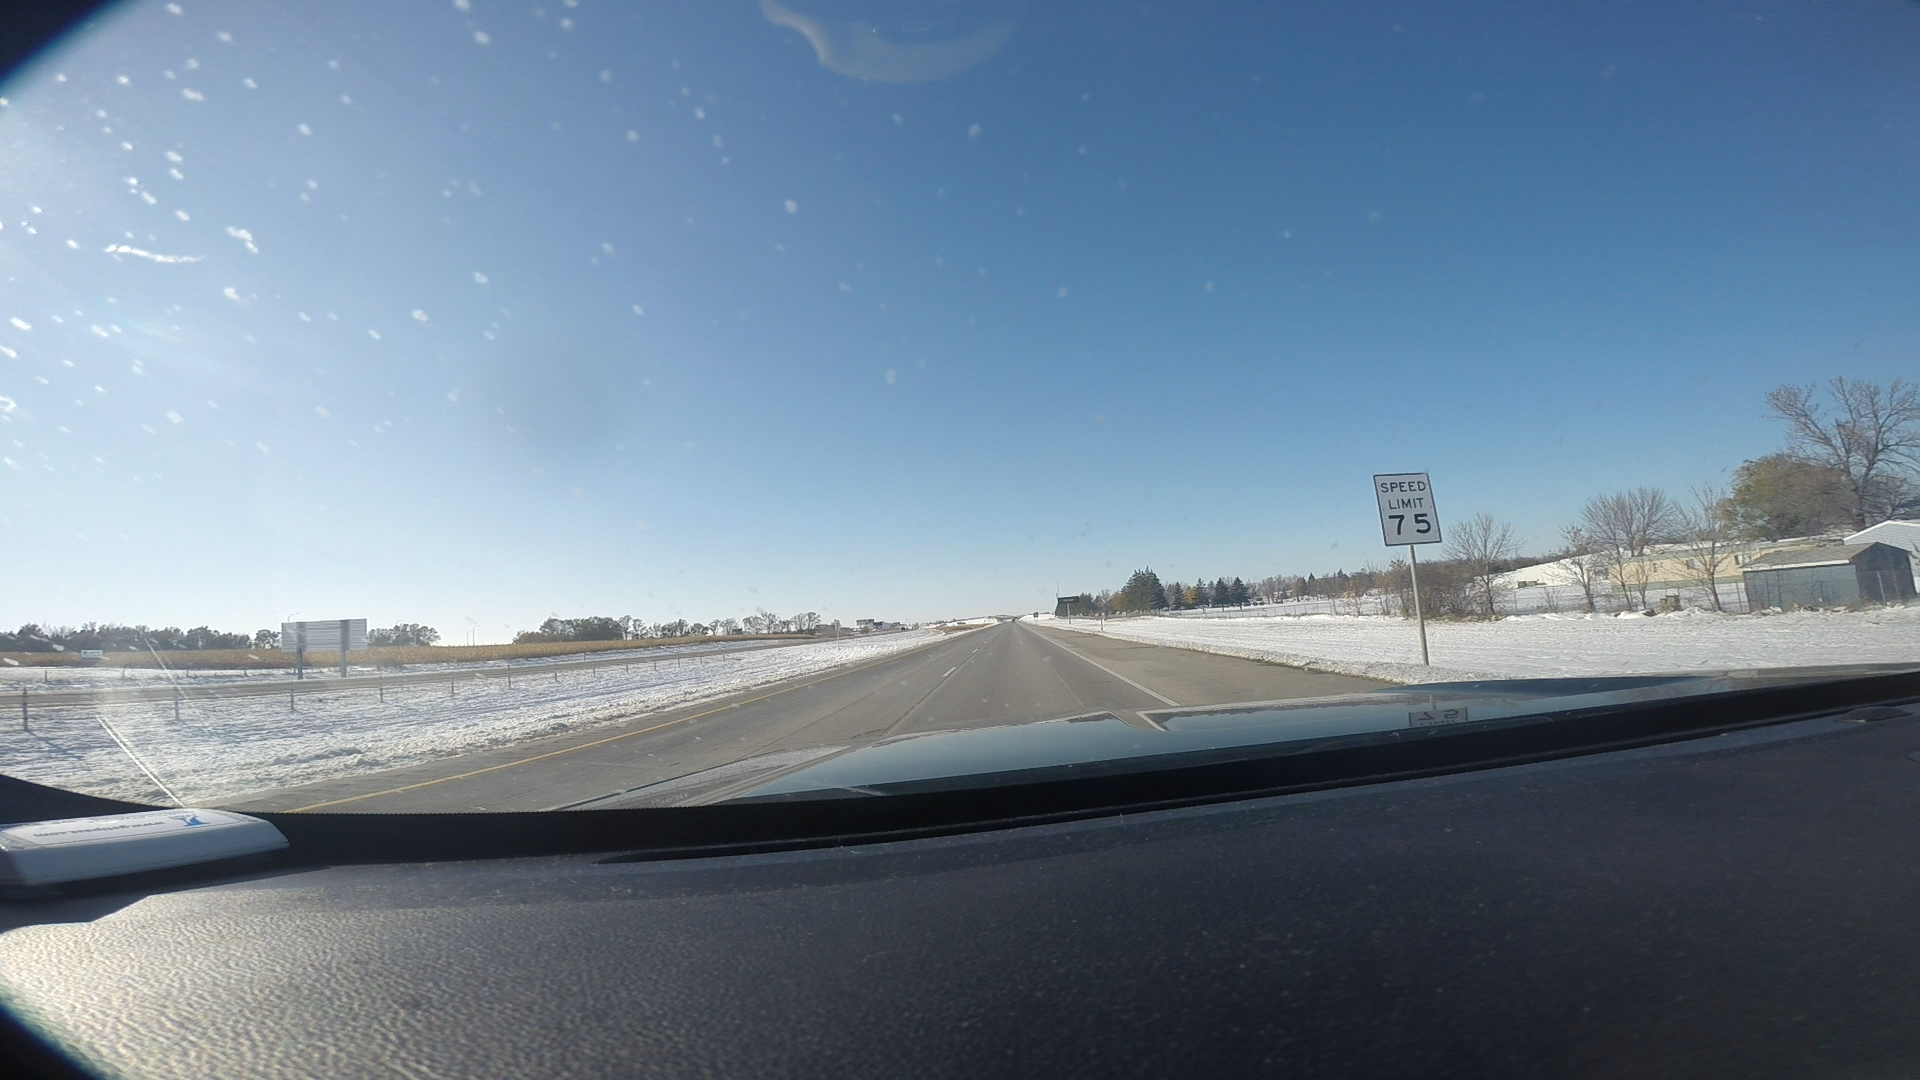
Speed limit sign label: mph75